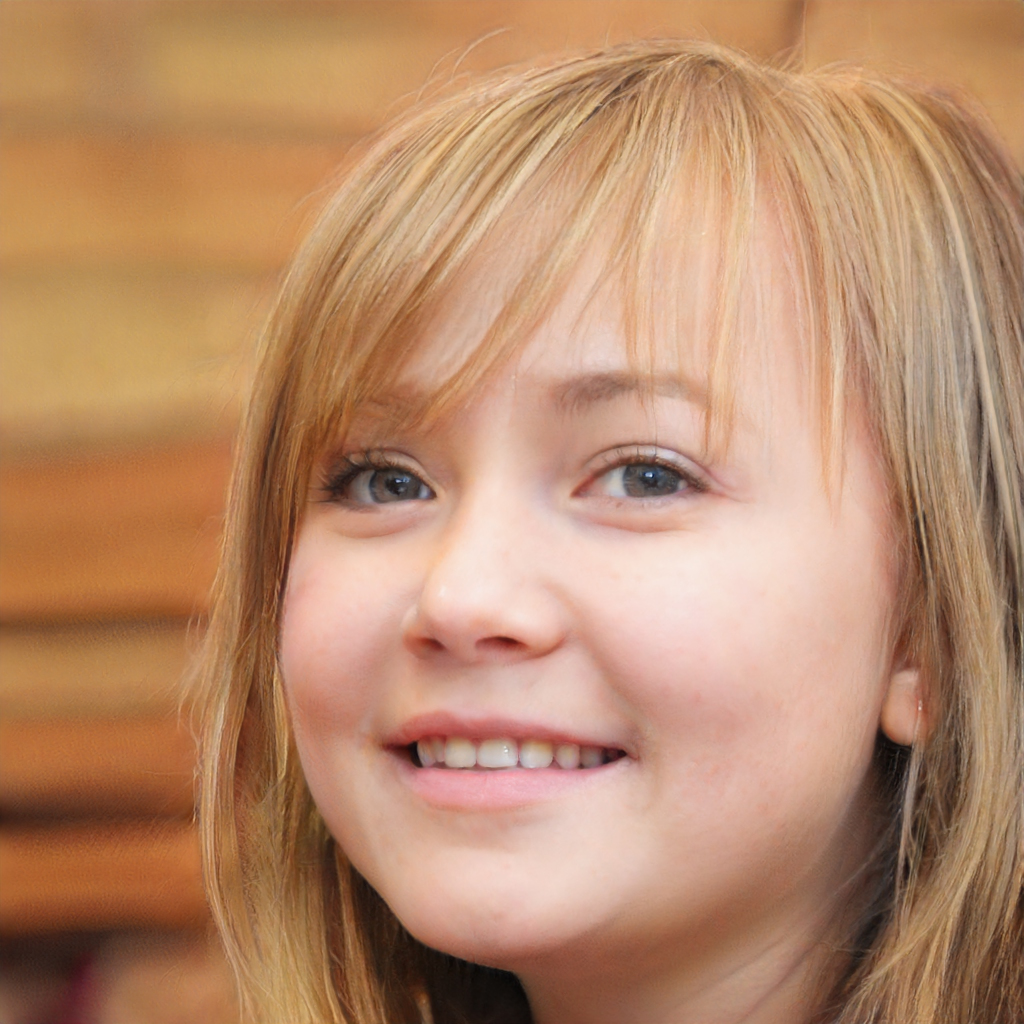
Gender: Female